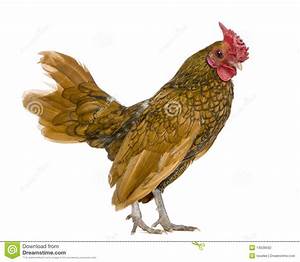
Label: chicken